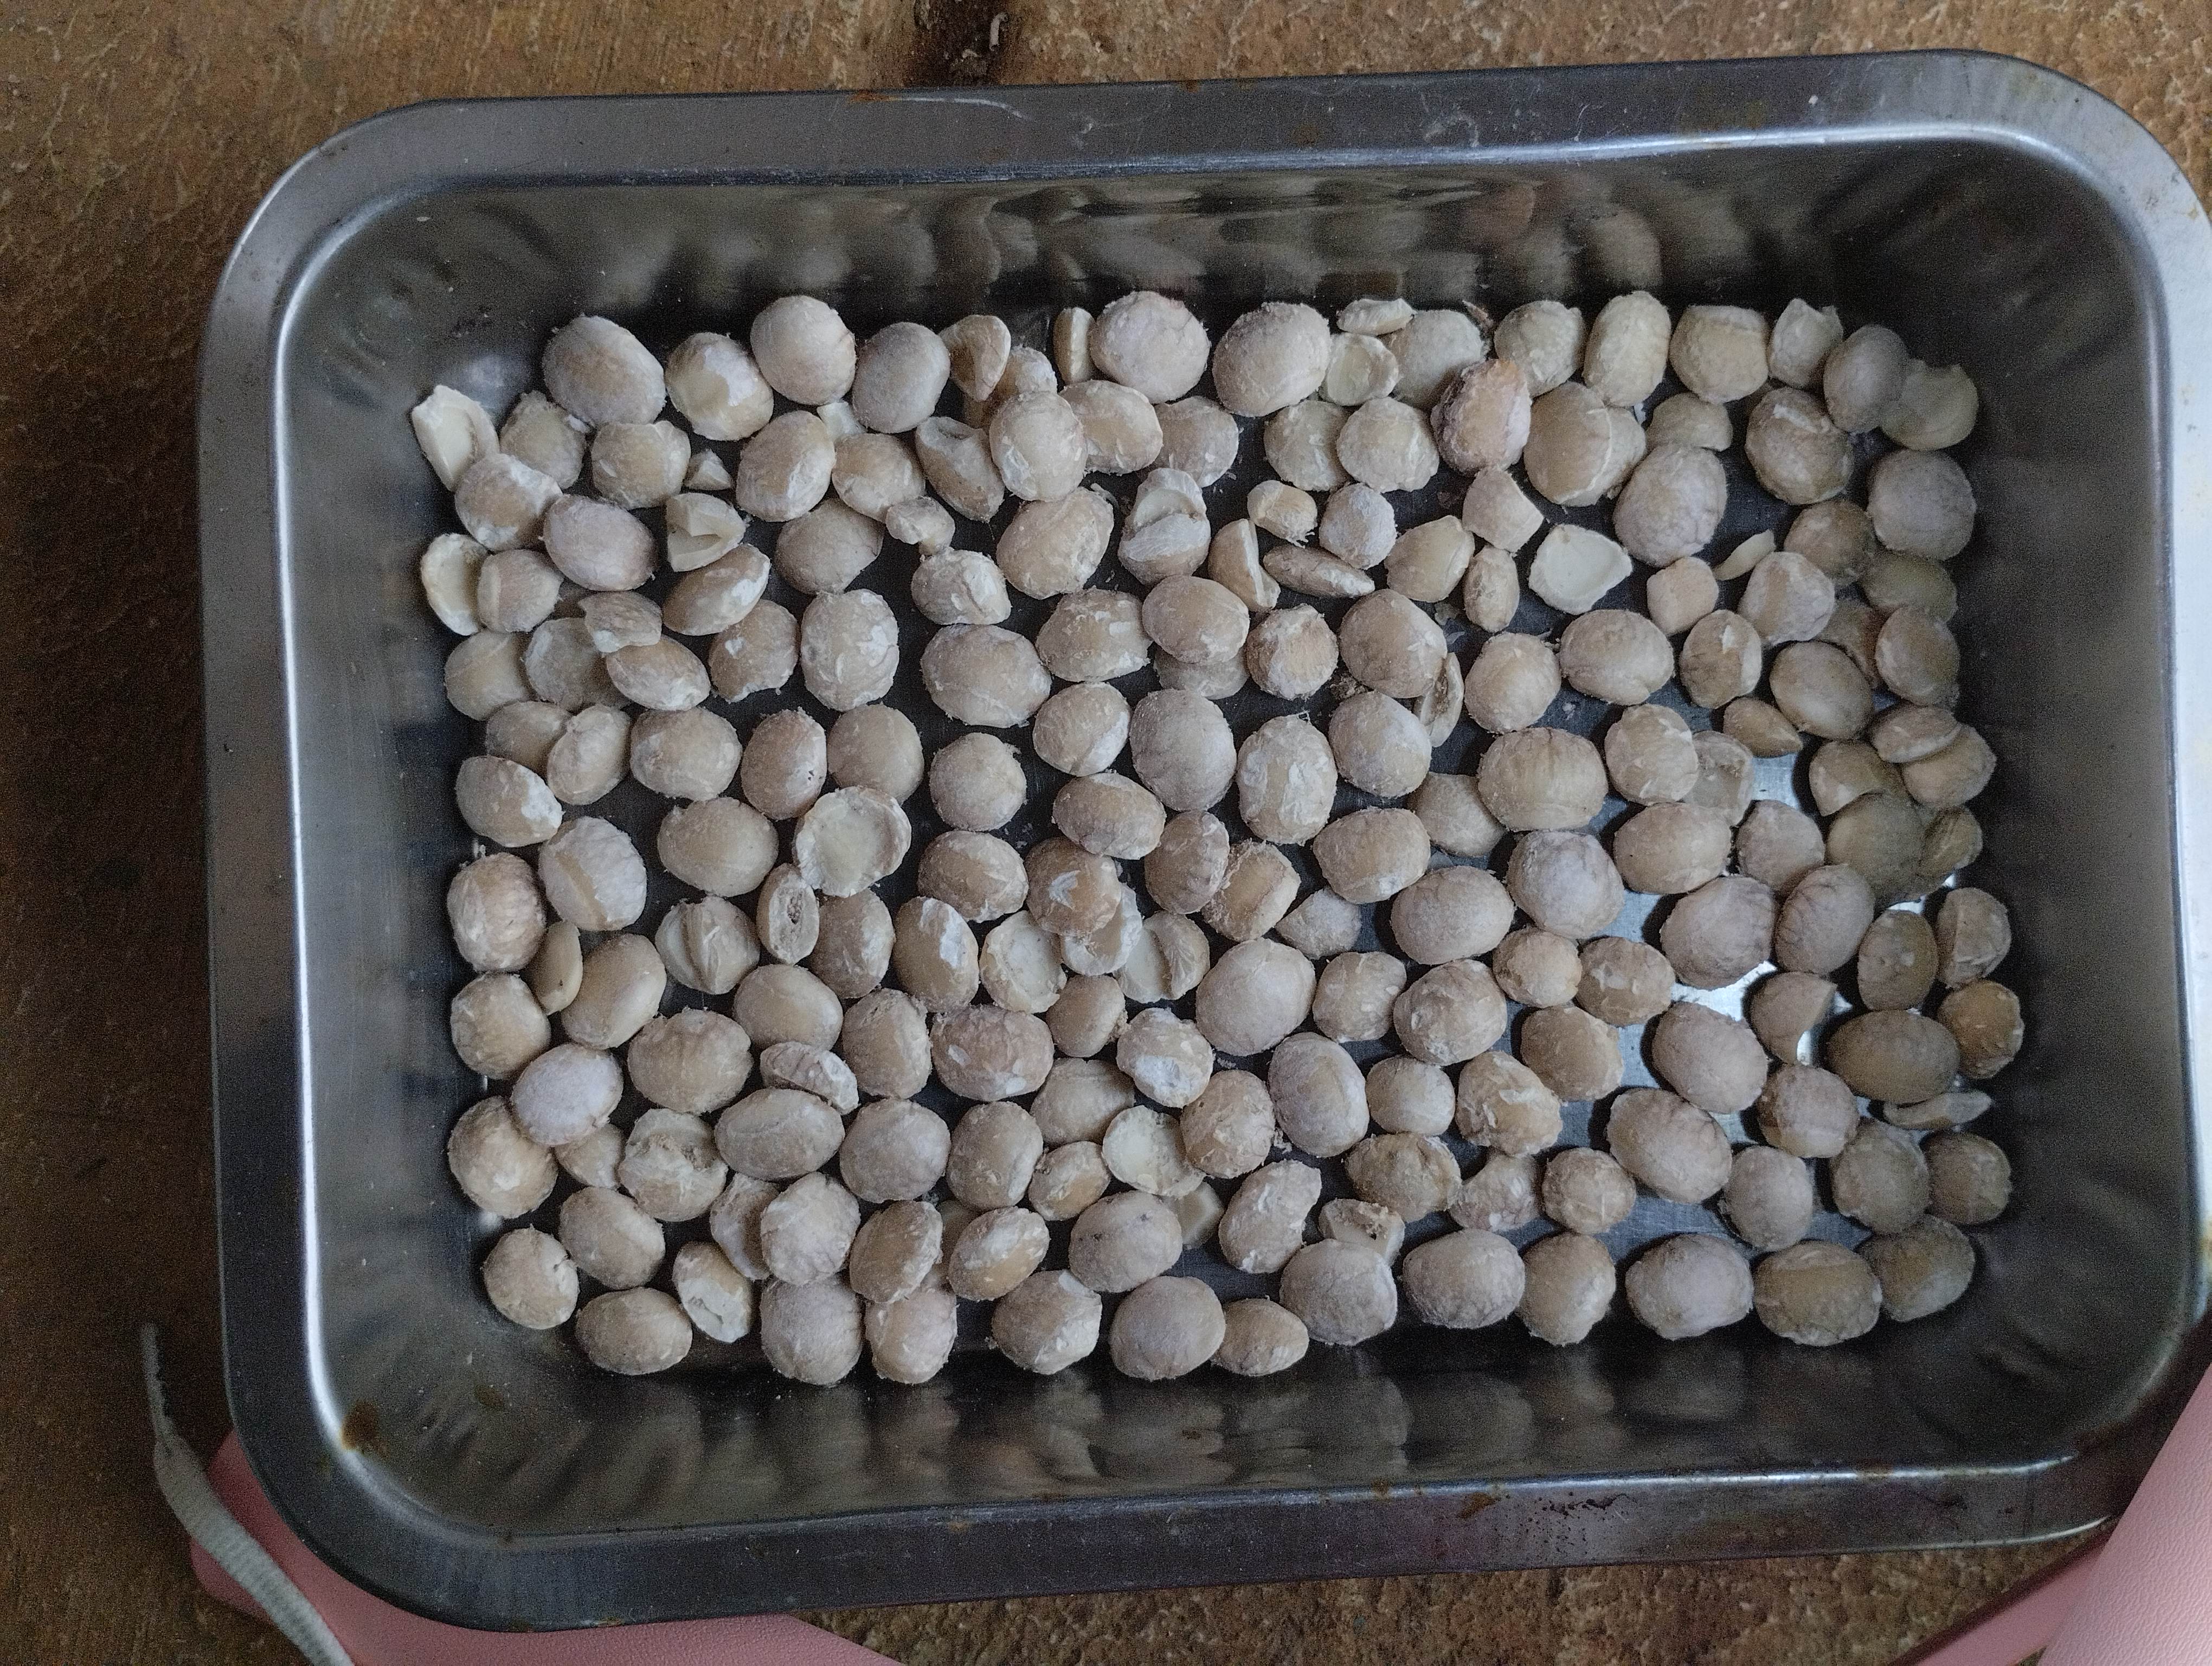
Label: bagus (good seed)